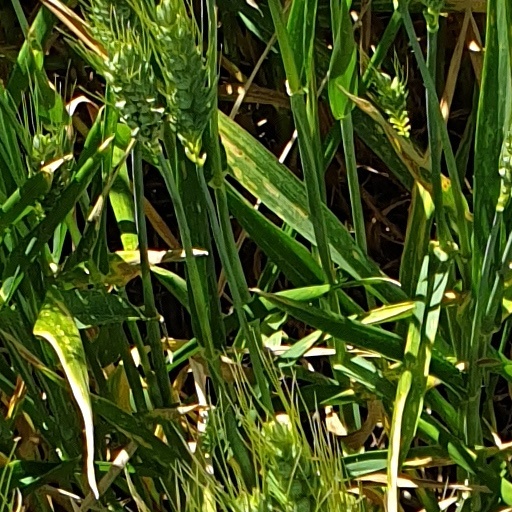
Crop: wheat